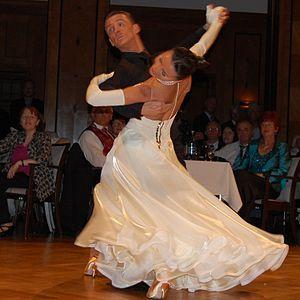
Benedetto Ferruggia et Claudia Köhler, nés respectivement les 14 avril 1981 et 2 avril 1981, sont des danseurs sportifs allemands.